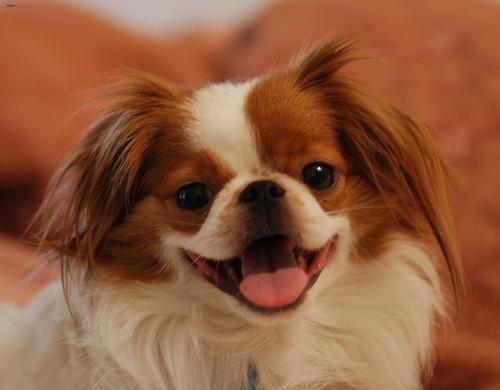
Breed: japanese chin